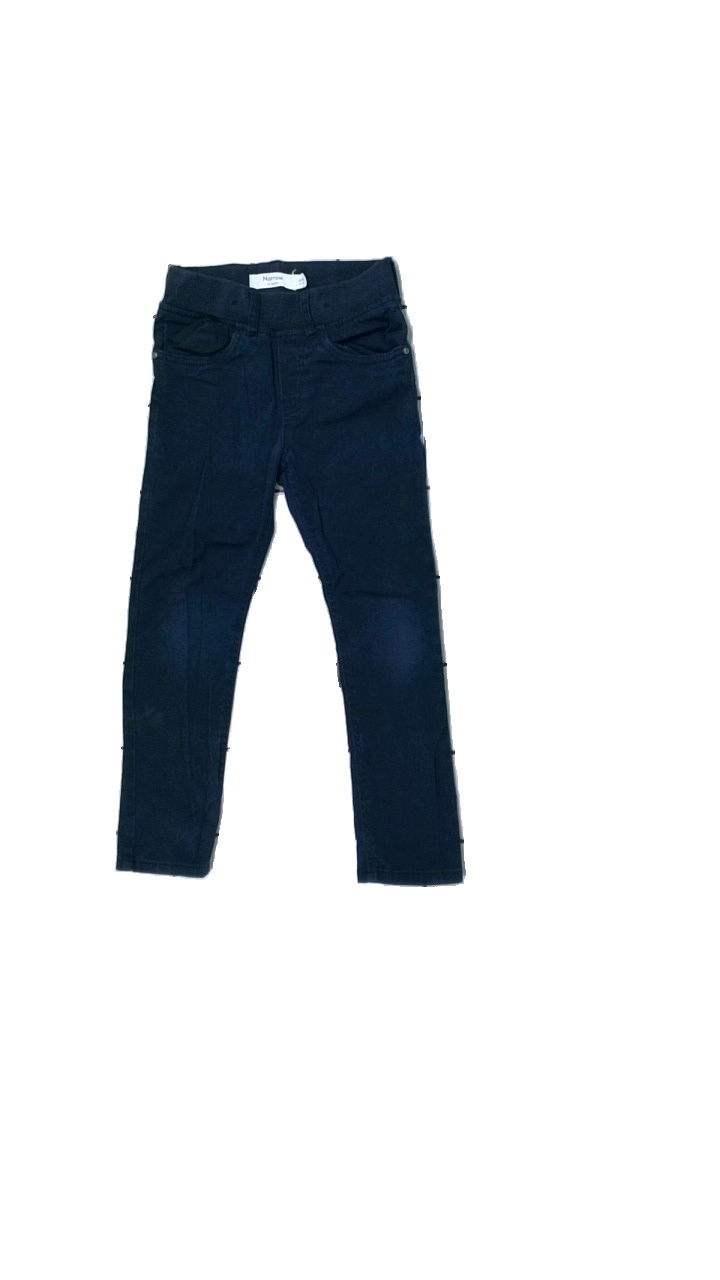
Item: Trousers (Children)
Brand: Lindex
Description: byxor
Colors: Blue
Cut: Tight
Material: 100% bomull
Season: All
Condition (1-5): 3
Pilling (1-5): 4
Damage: smutsigt
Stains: Minor
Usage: Export
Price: <50